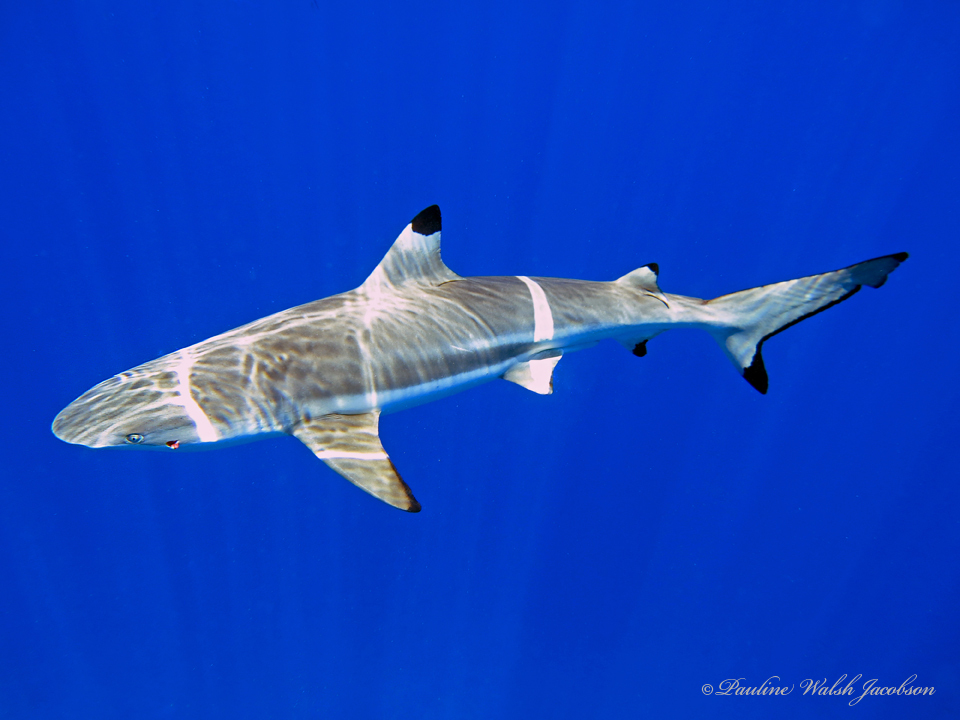
Carcharhinus melanopterus (Blacktip Reef Shark)